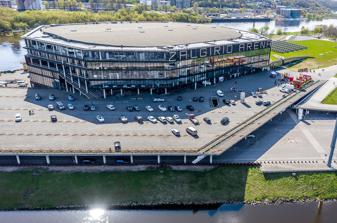
Building: Žalgiris Arena
Country: Lithuania
Year built: 2011
Arena in Kaunas, Lithuania Žalgirio Arena Address Karaliaus Mindaugo pr. 50 Location Kaunas , Lithuania Coordinates 54°53′25″N 23°54′52″E / 54.89028°N 23.91444°E / 54.89028; 23.91444 Owner Kaunas City Municipality Capacity Variable Basketball : 15,415 Concerts : 20,000 Ice hockey : 13,762 Circus : 15,400 Boxing : 15,261 Volleyball : 13,666 Handball : 13,807 Construction Broke ground 26 September 2008 Opened 18 August 2011 Expanded 2022 (swimming venue) Construction cost € 50 million Architect Eugenijus Miliūnas Main contractors Vėtrūna Tenants Žalgiris Kaunas ( LKL , Euroleague ) (2011–present) Website zalgirioarena .lt Žalgirio Arena is a multi-purpose indoor arena in the New Town of Kaunas , Lithuania . The arena is located on an island of the Nemunas River and is the largest indoor arena in the Baltics . The arena's maximum possible seating capacity for basketball games is 15,415, and 20,000 spectators for concerts (when the stage is in the middle, and 17,000 when stage is in the side of the arena). The Žalgiris Arena replaced the Kaunas Sports Hall as a major venue in the city. The Žalgirio Arena is used to host basketball games as well as concerts. The arena's namesake basketball club BC Žalgiris , which currently competes in the domestic LKL and the EuroLeague , uses the facility for all of its European and LKL home fixtures. BC Žalgiris and Žalgiris Arena has had the highest average attendance in the Euroleague in 2011–12 , 2012–13 , 2017–18 , 2018–19 , 2019–20 , 2020–21 . History The arena's construction started in September 2008; the main contractor of the arena is the Lithuanian construction company Vėtrūna , chief architect – Eugenijus Miliūnas. The total cost of the arena is estimated to be 168.8 million litas (50 million euros ). The arena was opened on 18 August 2011 with a basketball match between Lithuania and Spain . The Žalgiris Arena held the playoffs and finals of the 37th European Basketball Championship ( EuroBasket 2011 ), which took place in September 2011. On 5 December 2015, the Lithuanian group SEL set a new attendance record in the arena - 20,517 spectators with 360 stage concert. On 6 January 2016, EuroLeague clubs general managers voted Žalgiris Arena as the tournament's best arena. The venue hosted some matches of the 2021 FIFA Futsal World Cup , including the opening and final matches. On June 19, 2022, the highest attendance record of a foreign artist in indoor spaces in Lithuania was achieved - Dua Lipa Future Nostalgia Tour concert was watched by 15,656 spectators. On 19 December 2022, Kaunas was announced as a host city for the 2023 EuroLeague Final Four , the first in Lithuania's sports history . The Final Four was held on 19–21 May 2023 in the Žalgiris Arena and the Real Madrid Baloncesto won the Grand Final versus the Olympiacos B.C. 79–78. Arena information Žalgiris Arena interior in 2011 The Žalgiris Arena is the largest in the Baltic states and covers 39,684 m 2 (427,160 sq ft). It holds 20,000 spectators for concerts . It is situated in the eastern part of the Nemunas river island and its shape has nine corners. The arena's facade is made of high-end and highly transparent glass. A part of the facade has a unique metal wall, which is already naturally encrusted with rust. It is equipped with some unique technical solutions, such as power windows and modern ice-making installation. Advanced audio equipment (amplifiers, digital mixing engines and stage boxes) by Yamaha is installed in the Žalgiris Arena. The arena has 48 VIP suites, 21 suites for the Žalgiris basketball club and media, 9 suites for a single rent, an exhibition hall, and a fitness center. There are 8 halls in the arena, where more than 150 various events take place annually. The complex has been expanded with a 50-meter Olympic pool with 10 lanes and seating for 500 spectators was installed in the arena and opened its doors in September 2022. Adjacent is an additional 25-meter pool with two 90-cm-deep lanes for teaching children to swim. The pool, equipment and facilities are adapted to meet the requirements of the International Swimming Federation (FINA) allowing it to host international level competitions. Major events Since its opening in 2011, Žalgiris Arena hosted many concerts. The main stars, who held concerts in Kaunas were: Lenny Kravitz , Sting , Eric Clapton , Slash , Katie Melua , Prodigy , James Blunt , Hurts , Zucchero . List of concerts at Žalgiris Arena, showing date, artist, tour and attendance Date Artist Tour Attendance 16 October 2011 Jean-Michel Jarre Indoors Arena Tour — 6 February 2012 Rammstein Made in Germany 1995–2011 — 12 June 2012 Marilyn Manson Hey Cruel World... Tour — 28 July 2012 Red Hot Chili Peppers I'm with You World Tour — 19 December 2013 Elton John The Diving Board Tour — 31 October 2014 Kylie Minogue Kiss Me Once Tour — 5 April 2015 Robbie Williams Let Me Entertain You Tour — 9 April 2016 Mariah Carey The Sweet Sweet Fantasy Tour — 17 June 2016 Muse Drones World Tour — 23 June 2016 Iron Maiden The Book of Souls World Tour — 24 October 2017 Nelly Furtado — — 17 November 2017 Queen and Adam Lambert Queen + Adam Lambert Tour 2017–2018 — 11 March 2018 "Eurovizijos" dainų konkurso nacionalinė atranka — — 4 November 2019 Sarah Brightman Hymn: Sarah Brightman In Concert — 31 May 2022 Iron Maiden Legacy of the Beast World Tour — 19 June 2022 Dua Lipa Future Nostalgia Tour 15,656 / 15,656 18 May 2024 J Balvin Que Bueno Volver a Verte Tour — 20 June 2025 Kylie Minogue Tension Tour — Motocross World Championship event Night of the Jumps also took place in Žalgiris Arena in March 2013. This event was part of Night of the Jumps world tour. The arena hosted the 2021 FIFA Futsal World Cup group, play-offs and final matches. The Žalgirio Arena is hosting the 36th Final Four of the modern EuroLeague Final Four era on 19–21 May 2023. On 10–14 January 2024, Žalgirio arena hosted ISU European Figure Skating Championships 2024 . Žalgirio arena will also host the UEFA Futsal Euro 2026 . EuroLeague attendance This is a list of EuroLeague games attendance of Žalgiris at Žalgiris Arena. Pos Season Total High Low Average 1 2011–12 105,307 15,000 9,150 13,163 1 2012–13 161,103 15,420 10,190 13,475 7 2013–14 118,433 12,000 8,150 9,869 6 2014–15 117,040 14,382 8,670 10,640 2 2015–16 131,998 14,790 8,702 11,000 2 2016–17 171,266 15,231 8,621 11,418 1 2017–18 230,518 15,525 10,195 13,560 1 2018–19 251,742 15,517 13,569 14,808 1 2019–20 199,088 15,342 9,405 14,221 1 2020–21 10,381 5,131 239 3,460 4 2021–22 106,830 12,686 4,863 7,630 2 2022–23 266,917 15,293 11,024 14,829 4 2023–24 251,136 15,222 12,881 14,773